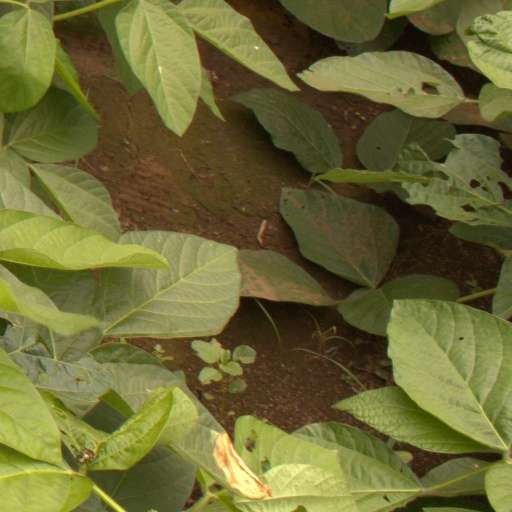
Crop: soybean